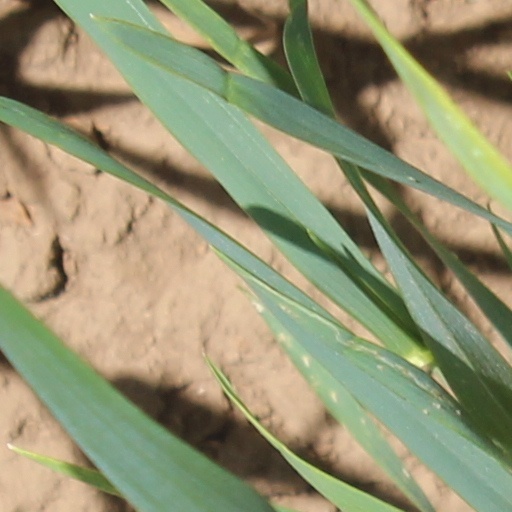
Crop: wheat